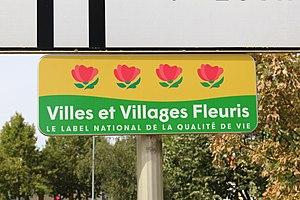
Panneau Villes et villages fleuris avec les 4 fleurs à Montargis.
Le label « villes et villages fleuris », autrefois nommé concours, a été créé en 1959 en France pour promouvoir le fleurissement, le cadre de vie et les espaces verts. Originellement piloté par les services de l’État, sa coordination nationale en est assurée depuis 1972 par le Comité national pour le fleurissement de la France, rebaptisé Conseil national des villes et villages fleuris en 2001. Il est ouvert à toutes les communes de France.